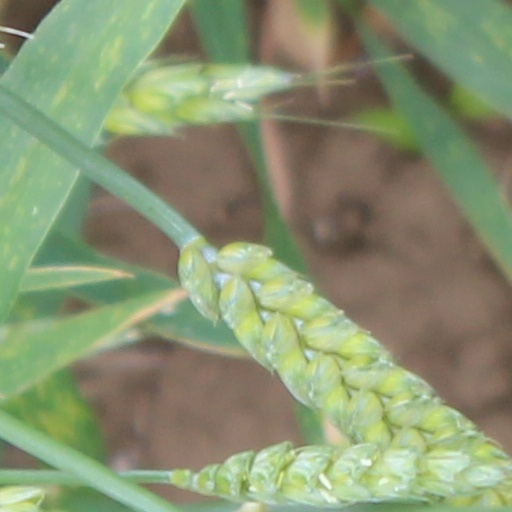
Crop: wheat